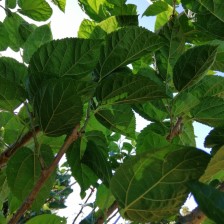
Variety: BlackAustralia